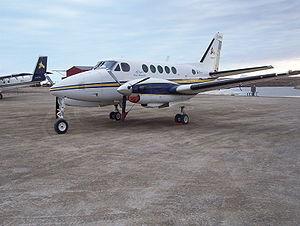
Les Beechcraft King Air sont une famille d'avions bi-turbopropulseurs produits par Beechcraft à partir du Queen Air, dont ils se distinguaient initialement, outre la motorisation, par un fuselage pressurisé. Véritable successeur du Beech 18, le King Air a connu de nombreux développements civils et militaires. Le Beechcraft U-21 Ute est une version hybride, non pressurisée, développée spécifiquement pour l’US Army, les VC-6 et T-44 sont similaires aux Model 90 civils et sous la désignation C-12 Huron on trouve un certain nombre de Model 200 et 350. Les Beech 99 et Beechcraft 1900 sont des avions de transport à vocation commerciale appartenant à la même famille, le Beechcraft 1300 une version du Model B200 adapté au transport régional. Le Model 90 est produit sans interruption depuis 1964.